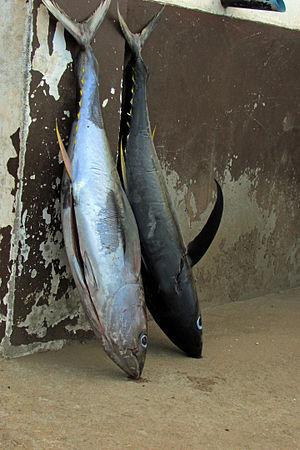
Mtwara est une ville du Sud-Est de la Tanzanie. C'est le centre administratif de la région de Mtwara.